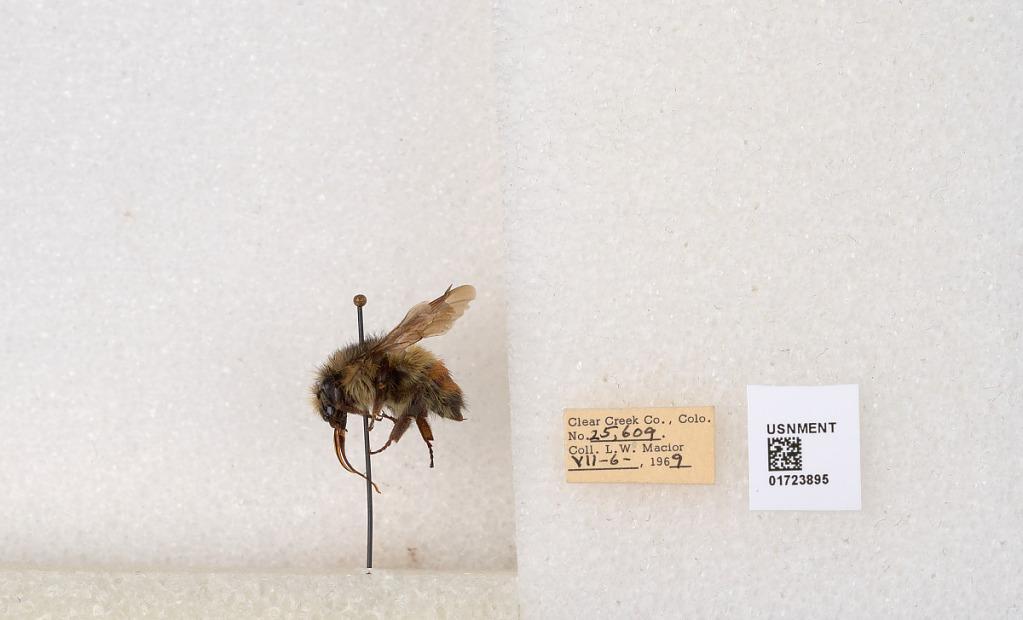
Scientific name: Bombus flavifrons Cresson
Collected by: L. Macior
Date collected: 1969-7-6
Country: United States
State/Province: Colorado
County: Clear Creek
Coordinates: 39.6891, -105.644